Spare (memoir)

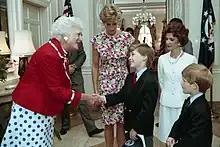
Harry (right) aged six, meeting Barbara Bush alongside his brother William and mother Diana

In the book, Harry addresses and refutes the rumours that his father was not Charles, but one of his mother's lovers, James Hewitt. He believes that "one cause of the rumour was Major Hewitt's red hair, but another was sadism" fuelled by tabloids. He adds that even Charles joked about it once, which he thought was "in poor taste." He compares the dynamic between him and his older brother, William, as the spare and the heir, to that of his paternal great aunt Princess Margaret and grandmother Queen Elizabeth II. He mentions that he felt "nothing for [Margaret], except a bit of pity and a lot of jumpiness," and added that "she could kill a houseplant with one scowl." Harry mentions that at Ludgrove School, he took a liking to 'hot' matron Miss Roberts, but adds that another matron named Pat, who suffered from crooked knees and a stiff spine and whom he made fun of, did not "make us horny" as she was "small, mousy, frazzled."